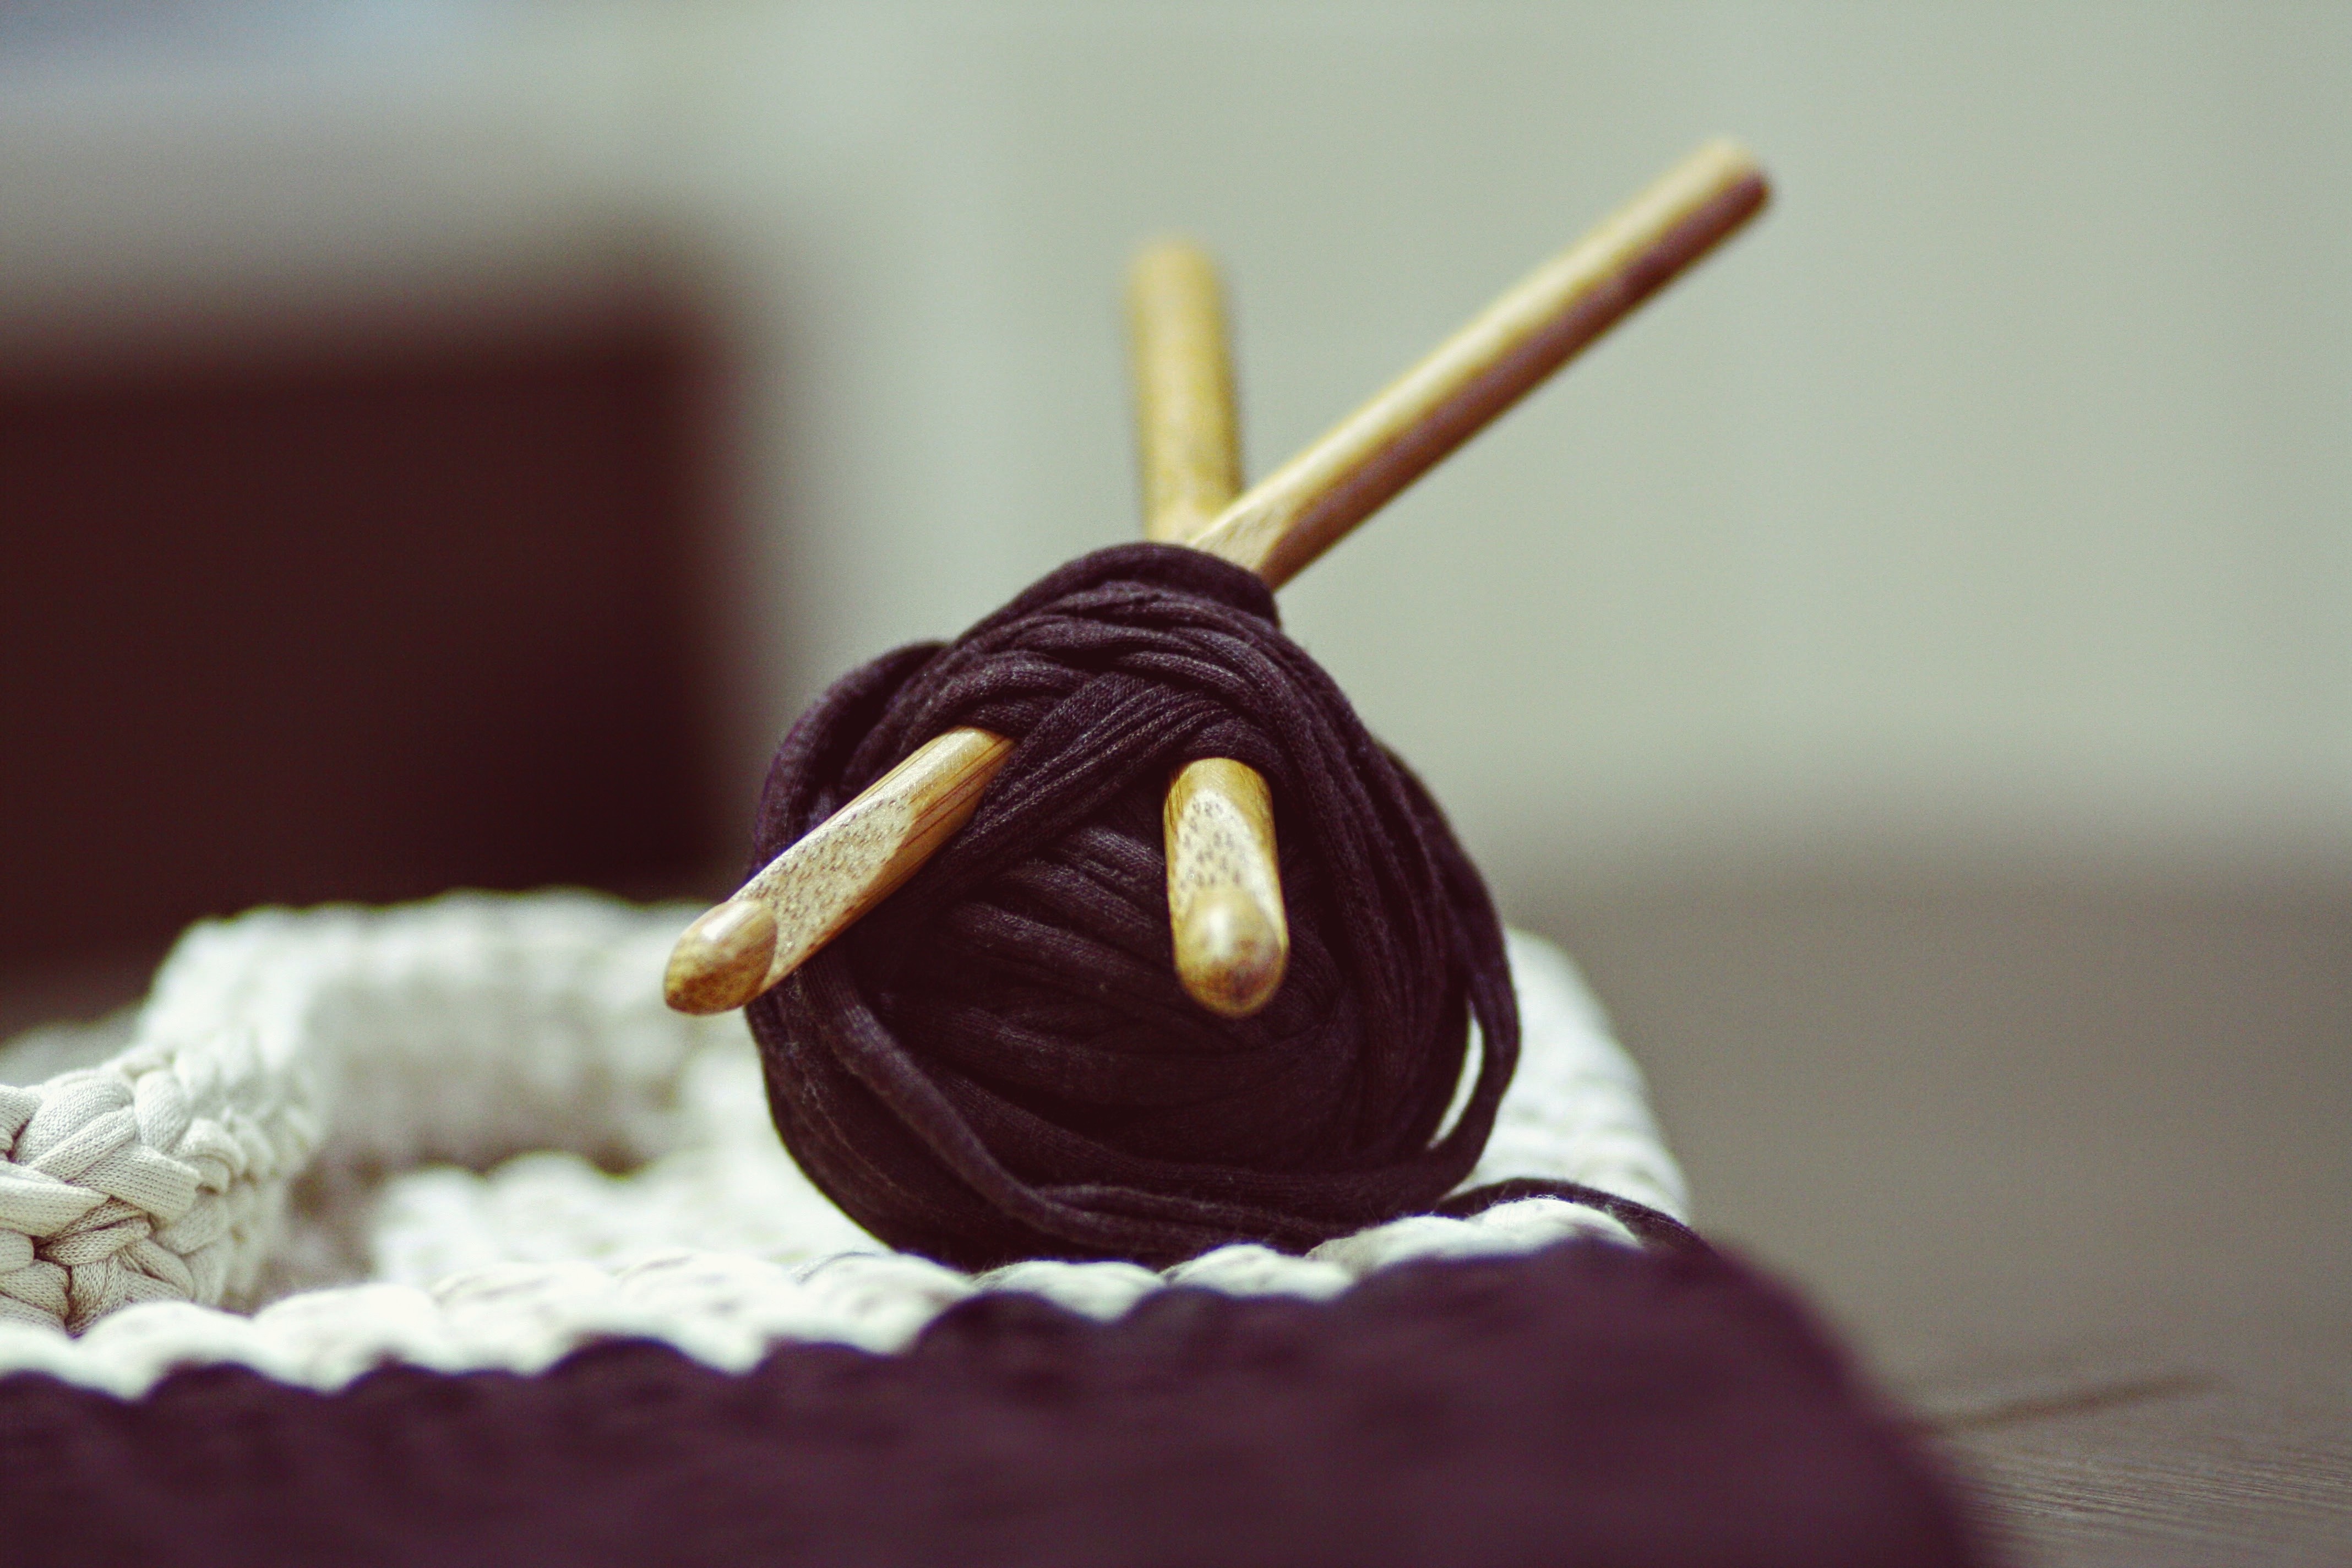
needle, flower, food, chocolate, dessert, cake, yarn, crochet, knitting, icing, wooden, sweetness, macro photography, flavor